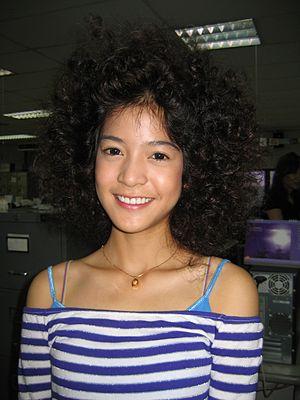
Apinya Sakuljaroensuk, surnommée Saiparn, est une actrice thaïlandaise née le 27 mai 1990.